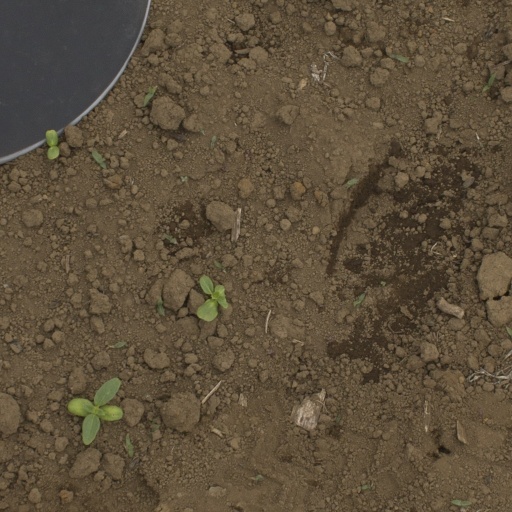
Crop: Jerusalem artichoke